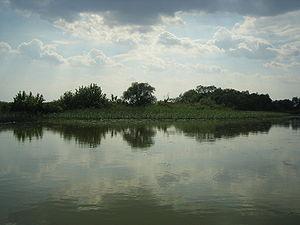
Le parc national de Hortobágy est le plus grand des parcs nationaux de Hongrie. Il a été créé le 1ᵉʳ janvier 1973 sur un domaine de 52 000 hectares, pour être ensuite progressivement agrandi : en 2020, il s'étend sur 80 000 hectares. Le parc est une réserve de biosphère de l'Unesco depuis 1979 et il a été inscrit en 1999 sur la liste du patrimoine mondial sous le nom « Parc national de Hortobágy - la Puszta ».
Le lac Tisza est le plus grand lac artificiel d'eau douce de Hongrie. Il se situe au sud-est du comitat d'Heves, dans la plaine de l'Alföld.
La zone de protection paysagère de la Moyenne-Tisza est une aire protégée située dans le comitat de Jász-Nagykun-Szolnok et dont le périmètre est géré par le parc national de Hortobágy.